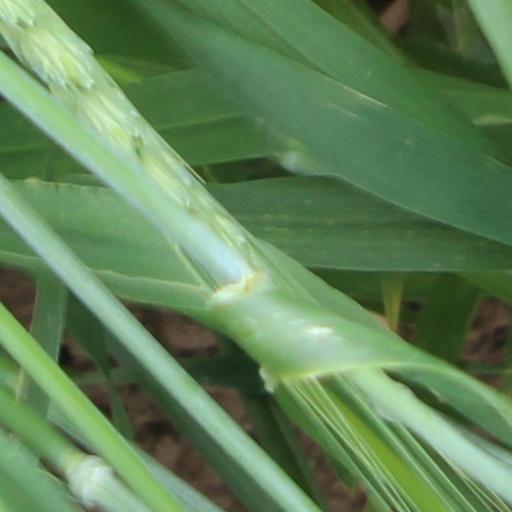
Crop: wheat